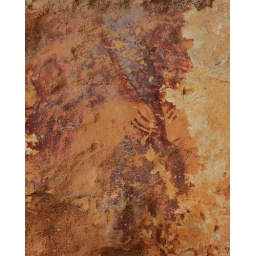
Ancient cave paintings on the walls of the mt. laurel rock shelter at the Shuma Ranch in Val Verde County Texas